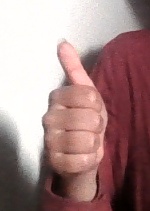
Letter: aleff